Lucile Abreu

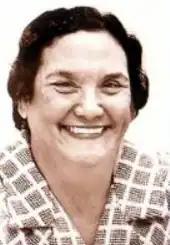

Lucile Abreu (September 20, 1920 – August 30, 1996) was an American police officer, known for her work promoting gender equality in the Hawaiian police force. In 1972 she sued the Honolulu Police Department for discriminatory hiring and promotion practices; the suit was settled in her favor. As a result of her lawsuit the Honolulu Police Department changed their hiring policies.